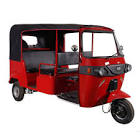
Vehicle type: Auto Rickshaws